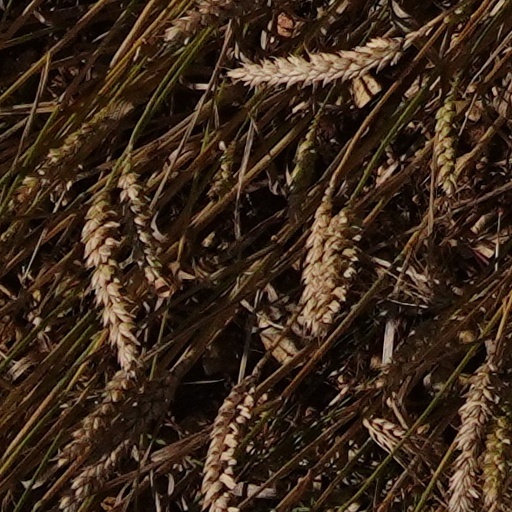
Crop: wheat